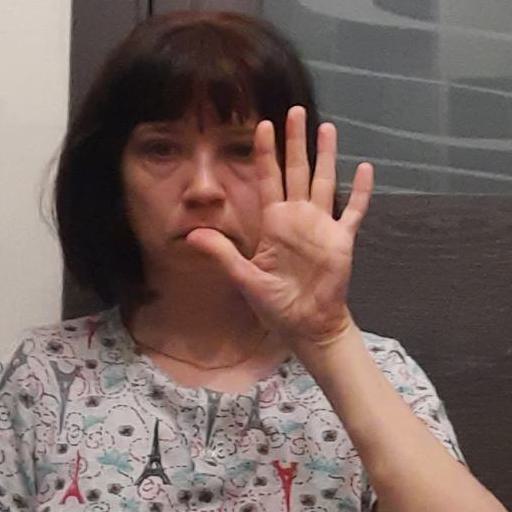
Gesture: palm